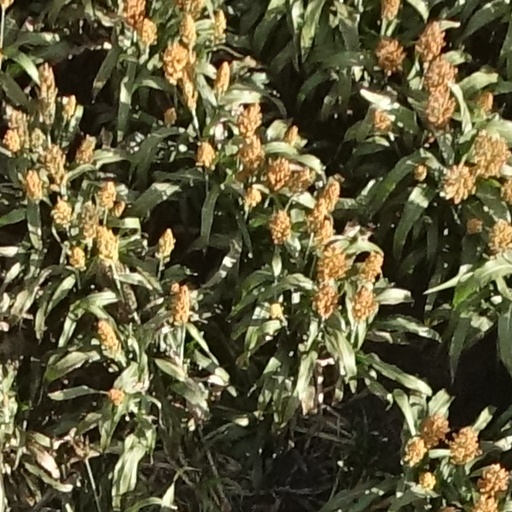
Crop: sorghum